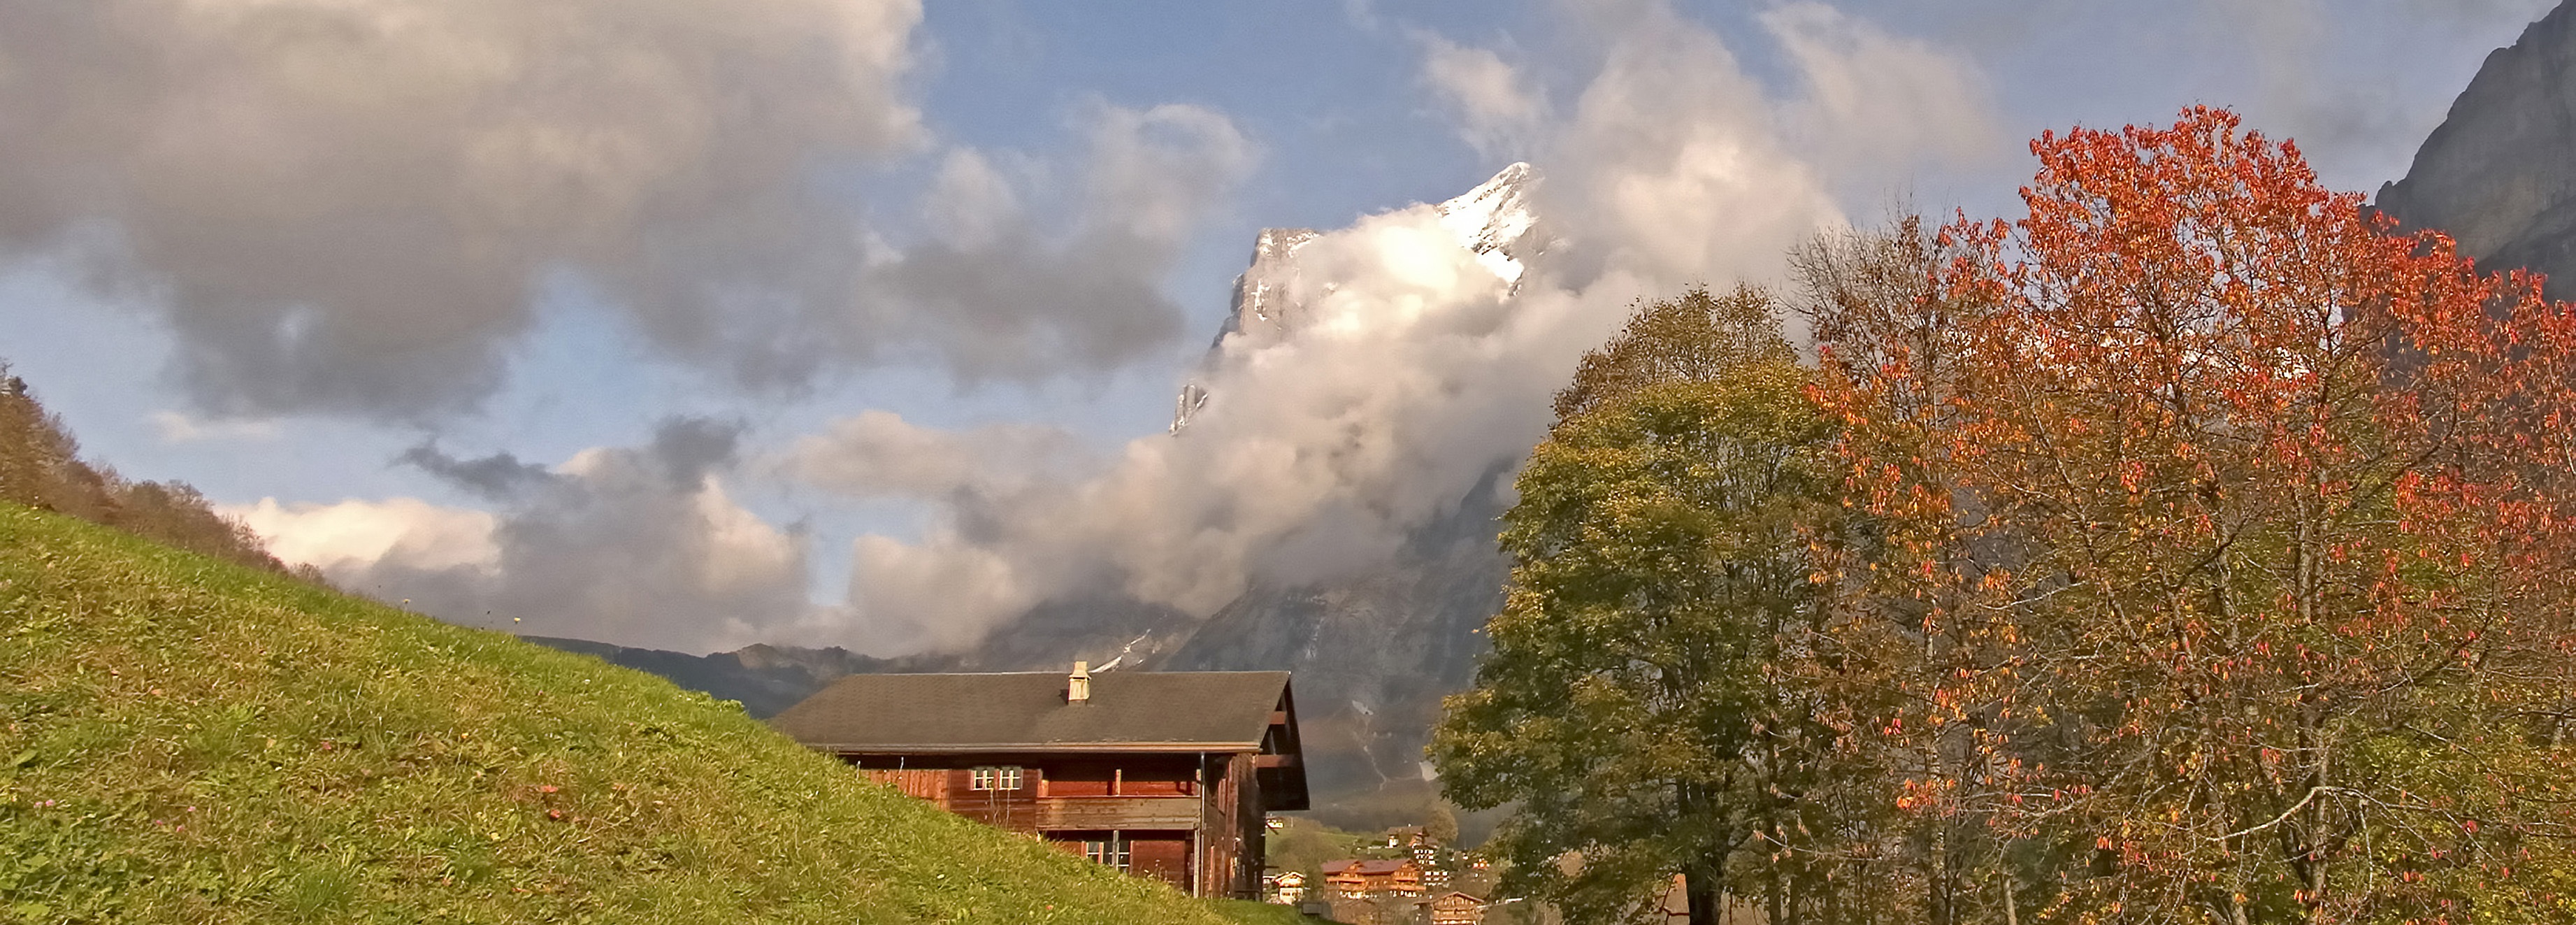
landscape, tree, nature, mountain, cloud, sky, meadow, sunlight, morning, lake, panorama, vacation, color, autumn, alpine, blue, colorful, season, maple, summit, mountain landscape, autumn mood, aesthetic, leaves, clouds, mountains, farmhouse, switzerland, bergsee, beautiful, idyll, wildfire, farmhouses, mountain hiking, mountain meadows, wooden houses, bernese oberland, grindelwald, wetterhorn, postkartenmotiv, berner, calendar image, atmospheric phenomenon, geological phenomenon